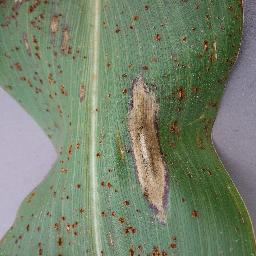
Label: Corn___Northern_Leaf_Blight